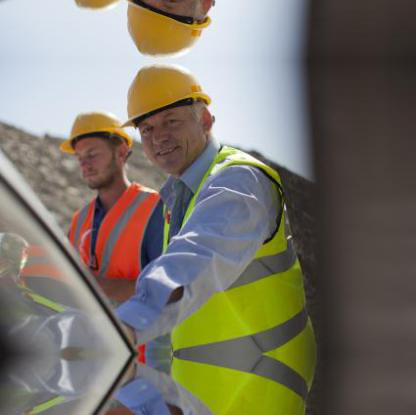
Objects in the image:
label: helmet
label: helmet
label: helmet
label: helmet